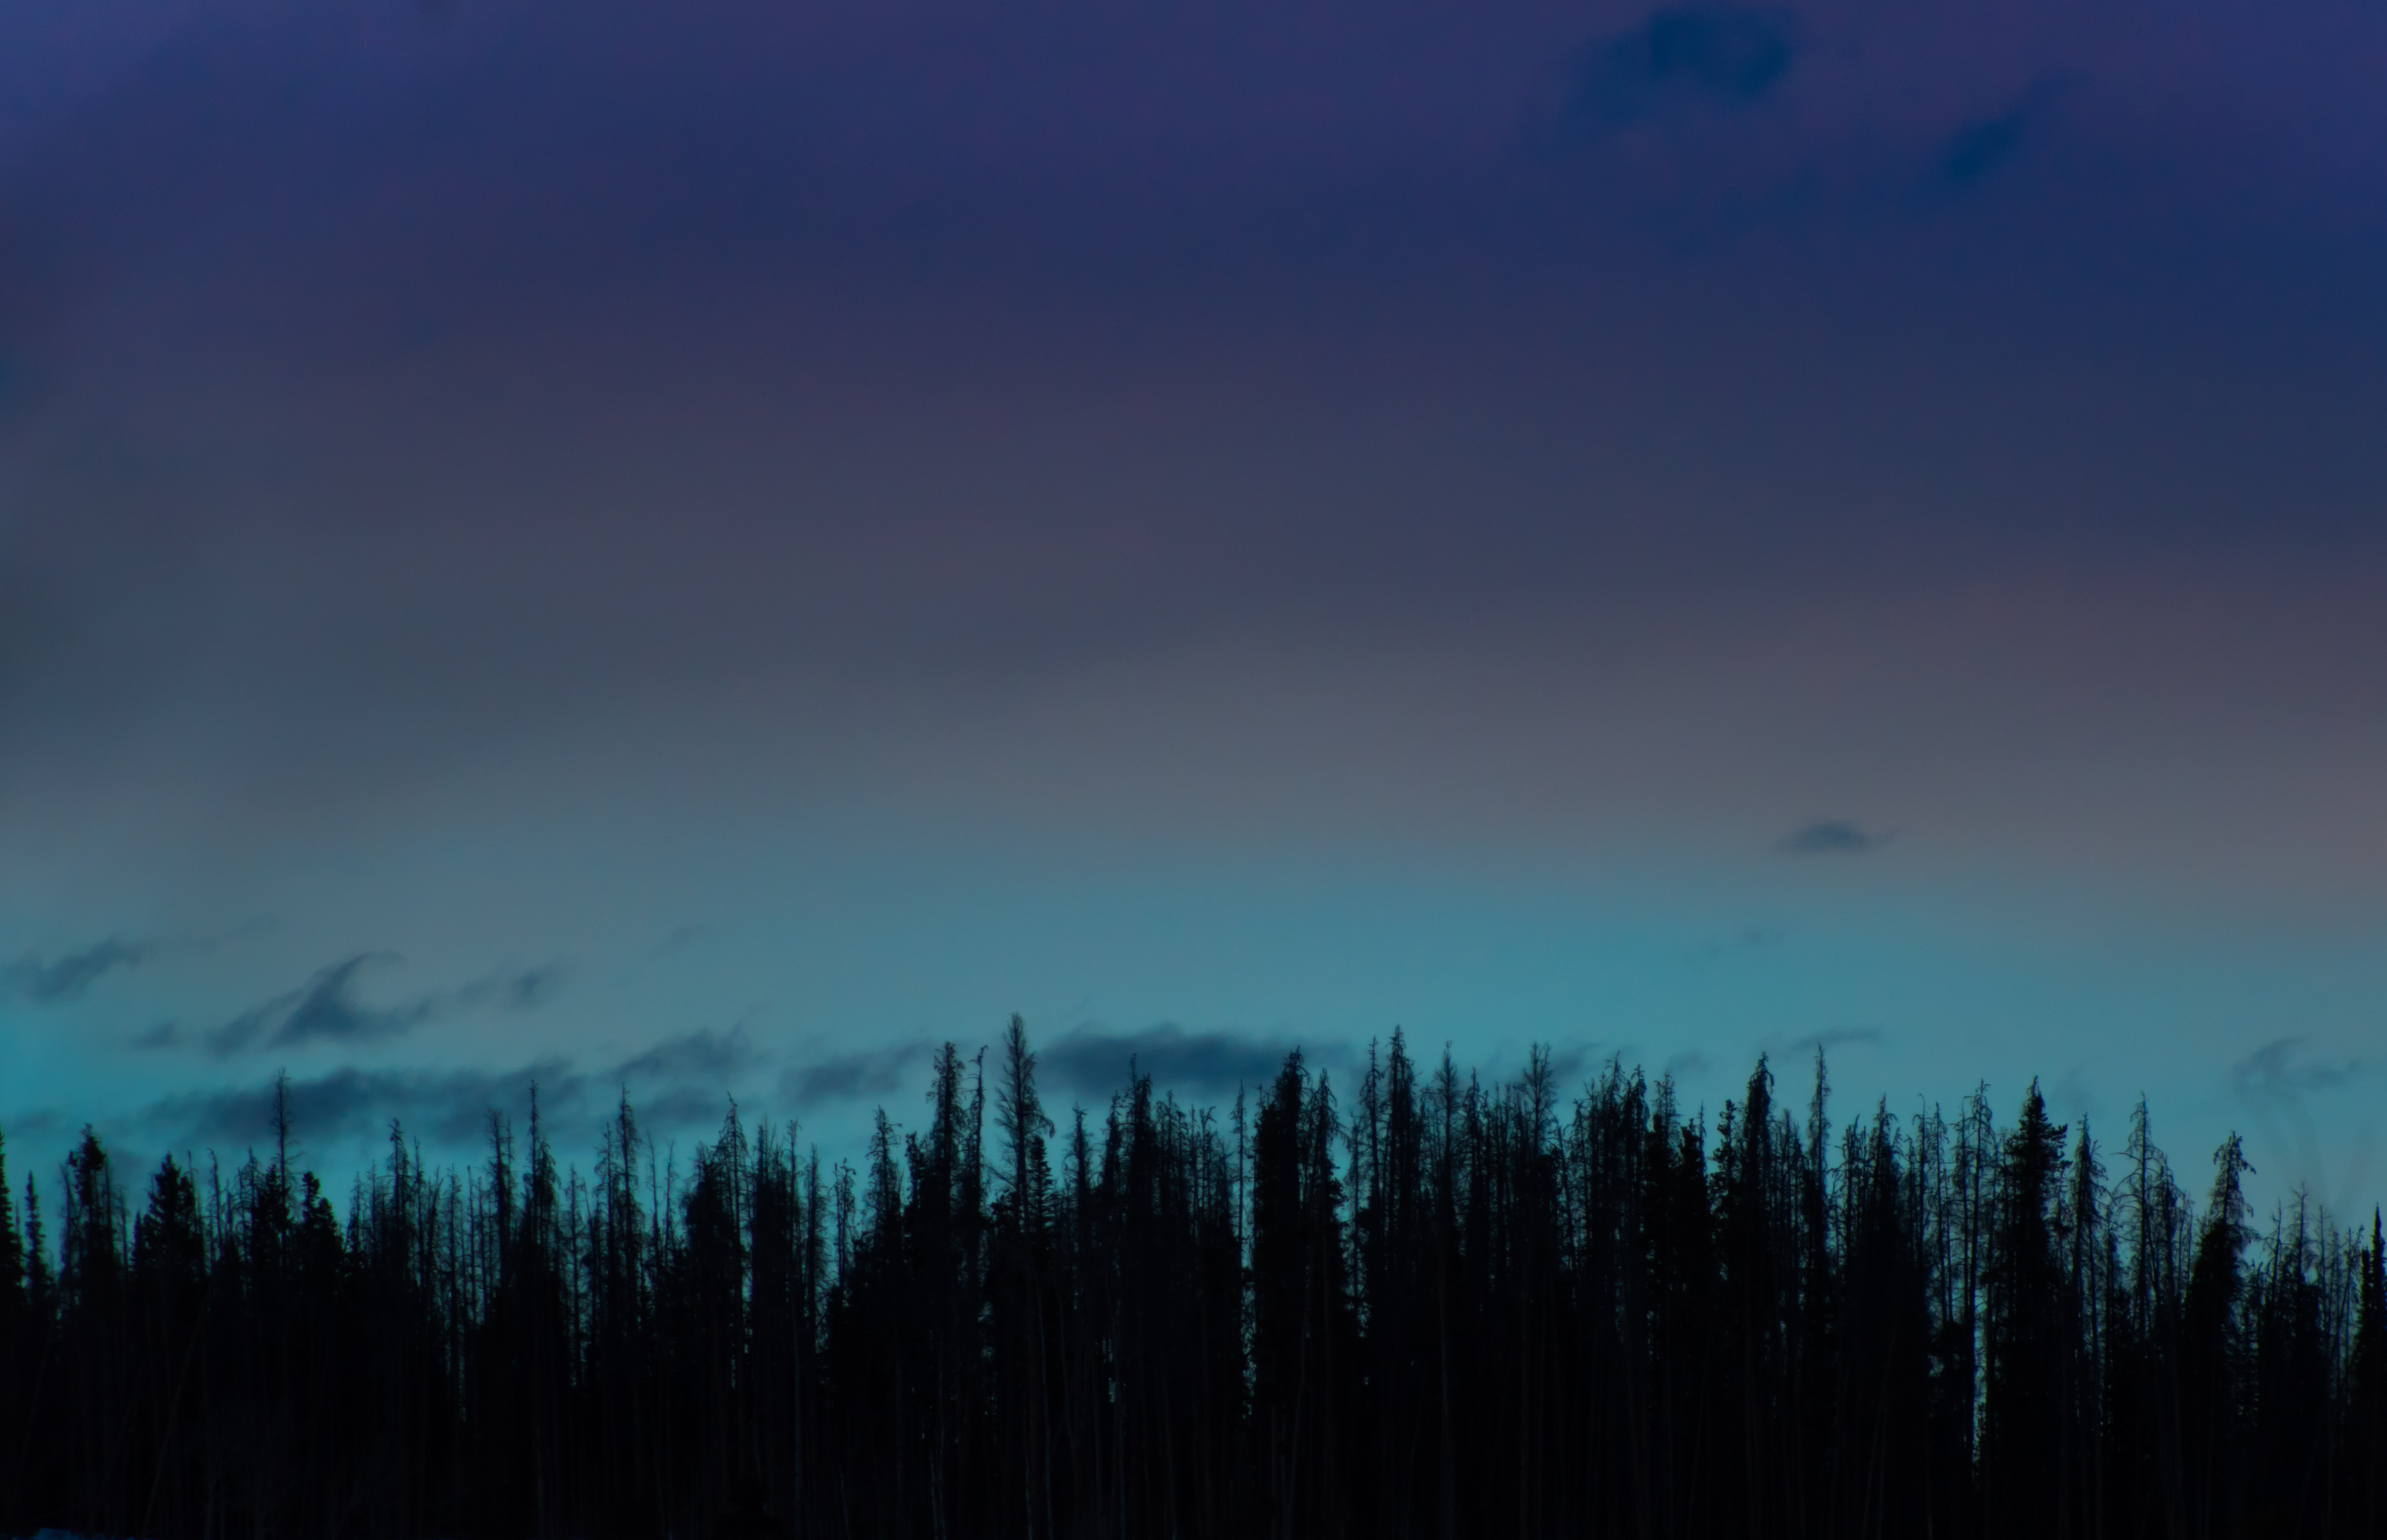
forest, horizon, silhouette, cloud, sky, sunrise, sunlight, morning, dawn, atmosphere, dusk, evening, weather, darkness, aurora, moonlight, atmospheric phenomenon